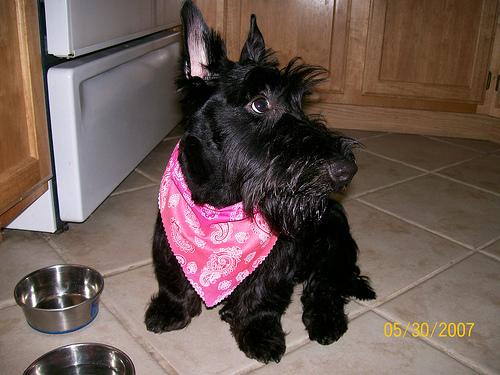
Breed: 206-n000037-Scotch_terrier